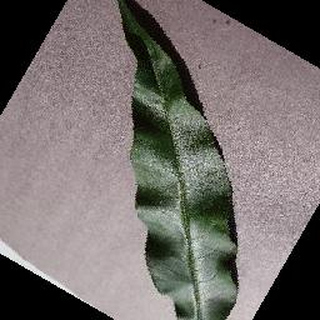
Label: healthy_peach